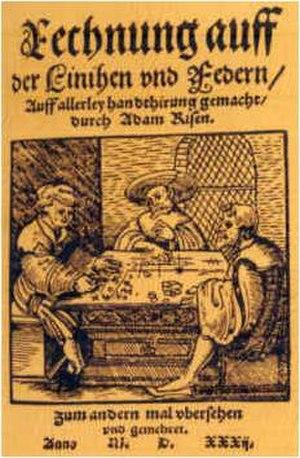
Abaque est le nom donné à tout instrument mécanique plan facilitant le calcul.